Nazaria Lagos

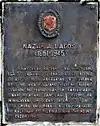
National historical marker installed in 1973 in Dueñas, Iloilo

Nazaria was born on August 28, 1851, in Barrio Burongan (now Jaguimit) Dueñas, Iloilo. She was the only child of Juan de la Cruz Lagos and Saturnina Labrilloso. She studied under Gregorio Tingson, who taught her the ofrecemiento, tocsin, cent, planar, and grammatical castellan.